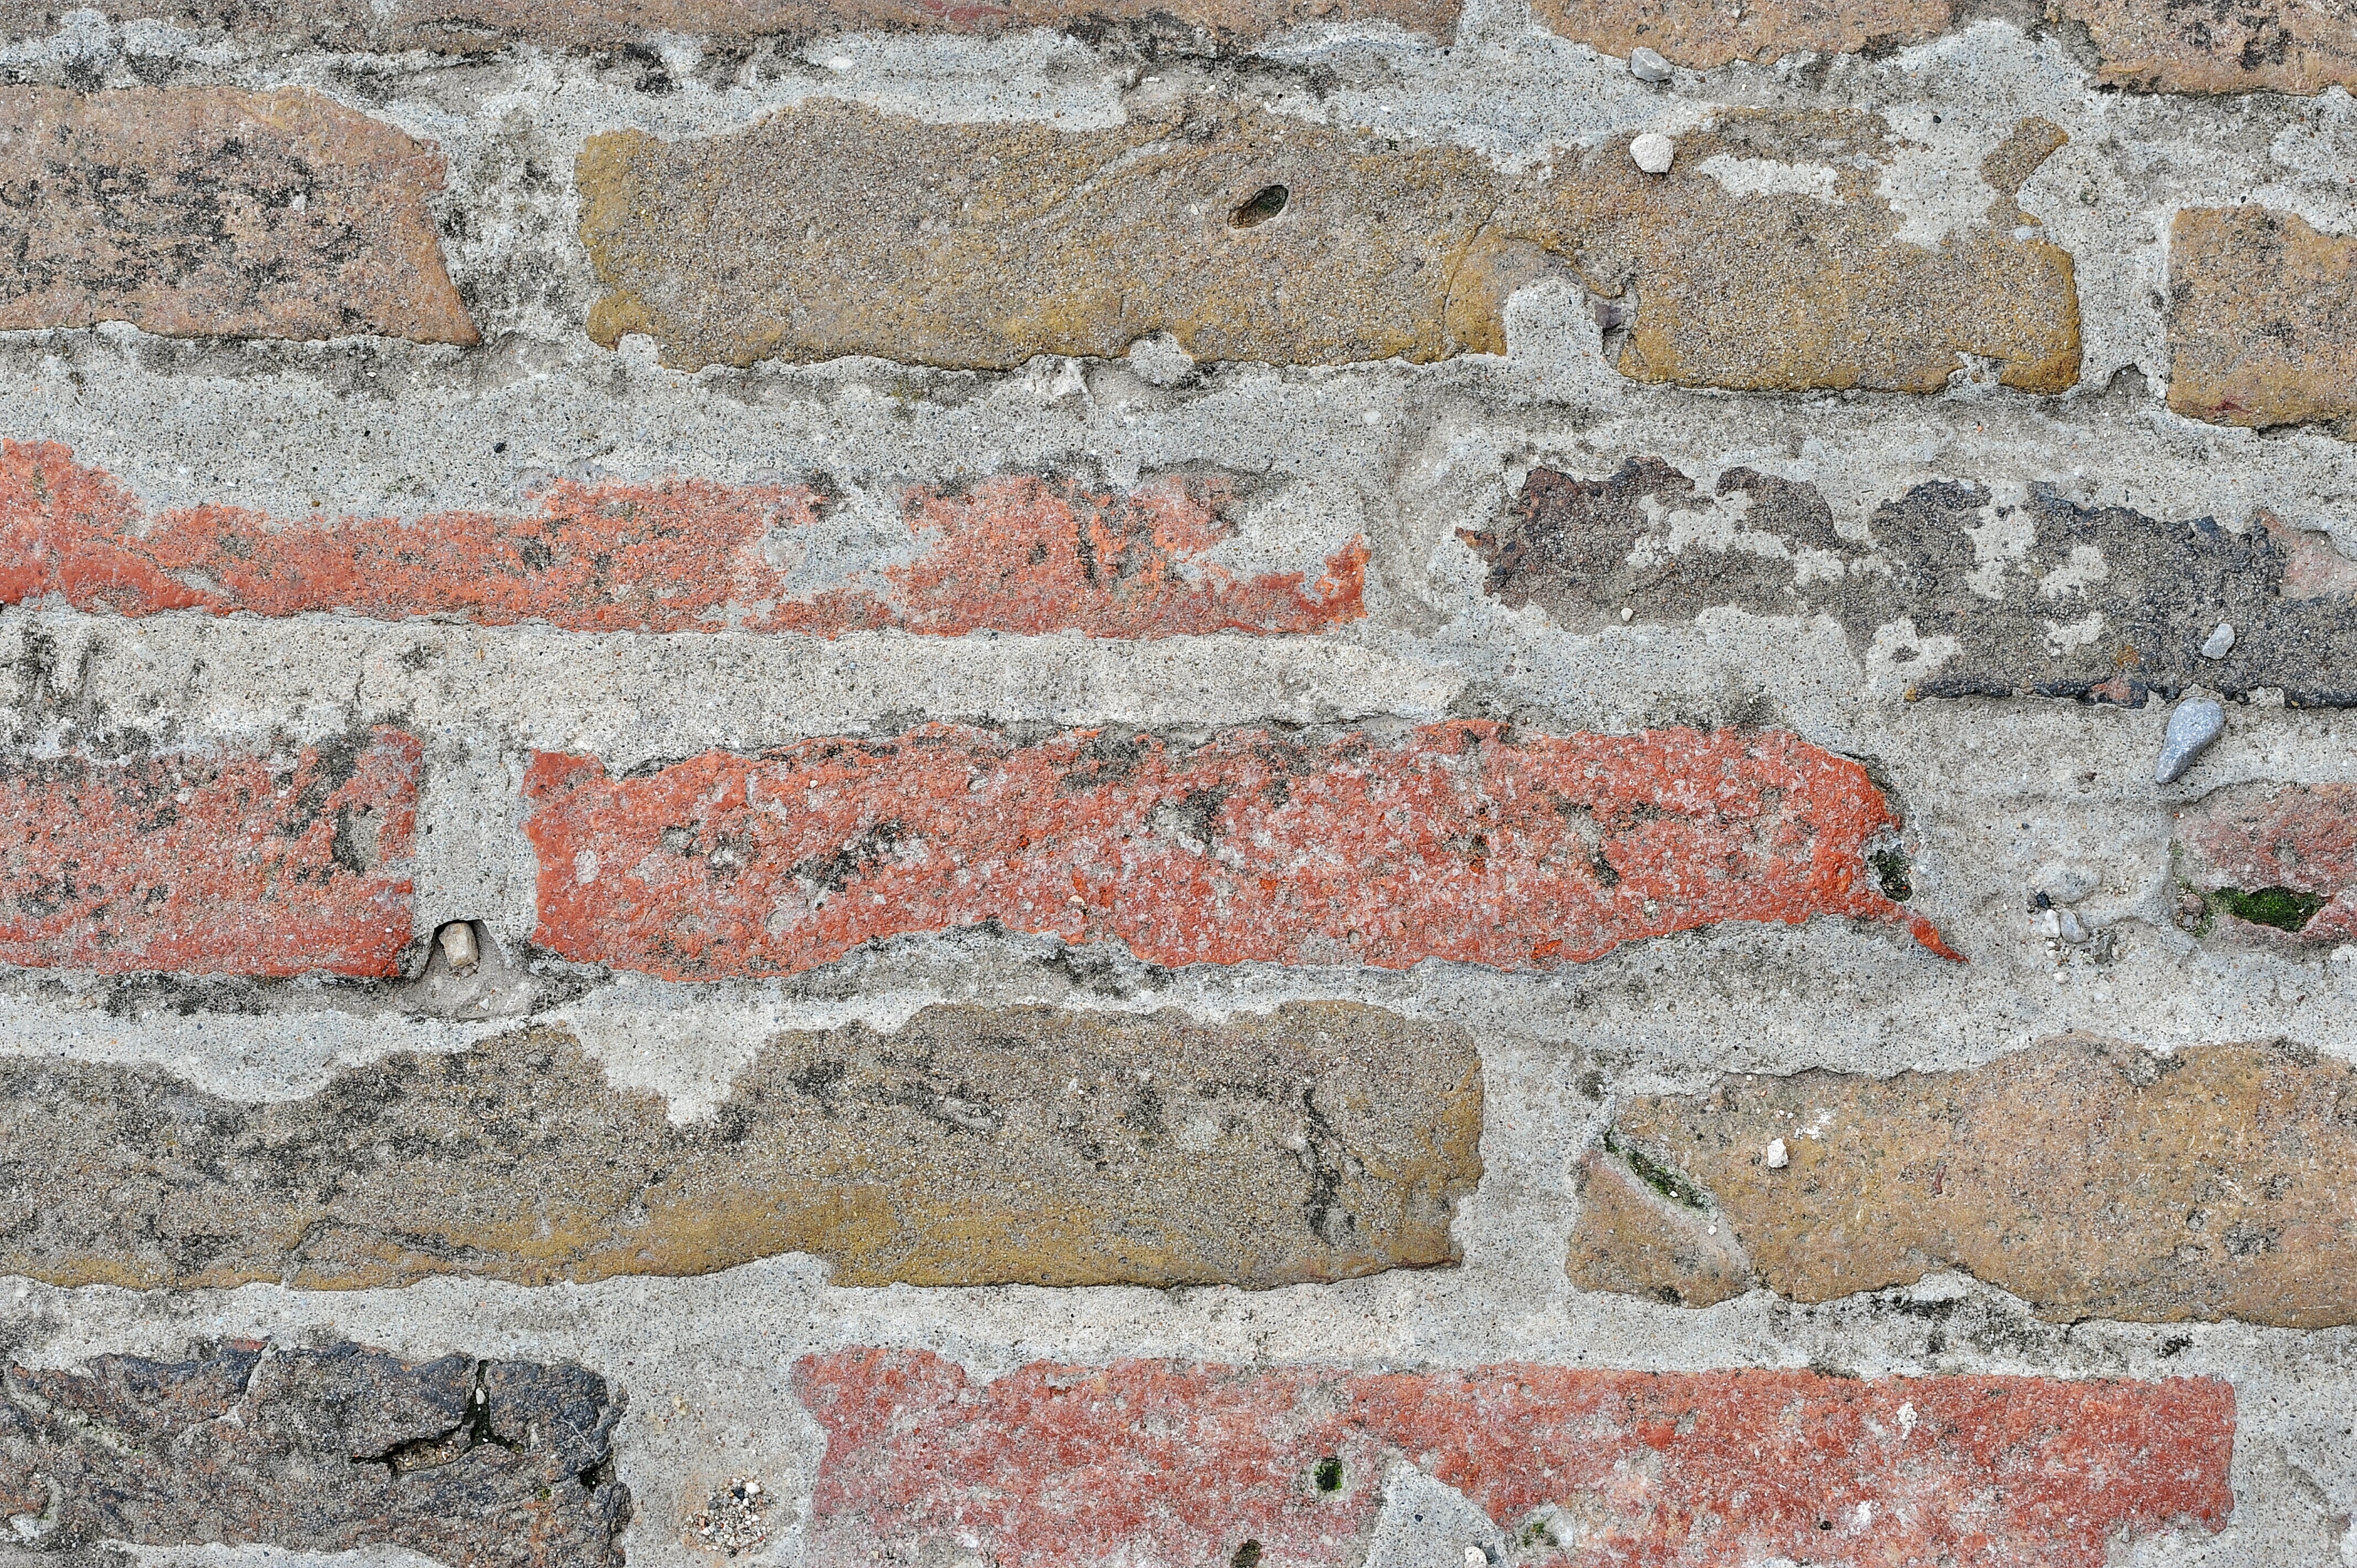
rock, texture, building, wall, red, soil, stone wall, brick, material, rubble, bricks, brickwork, plaster, flooring, sassi, road surface, ancient history